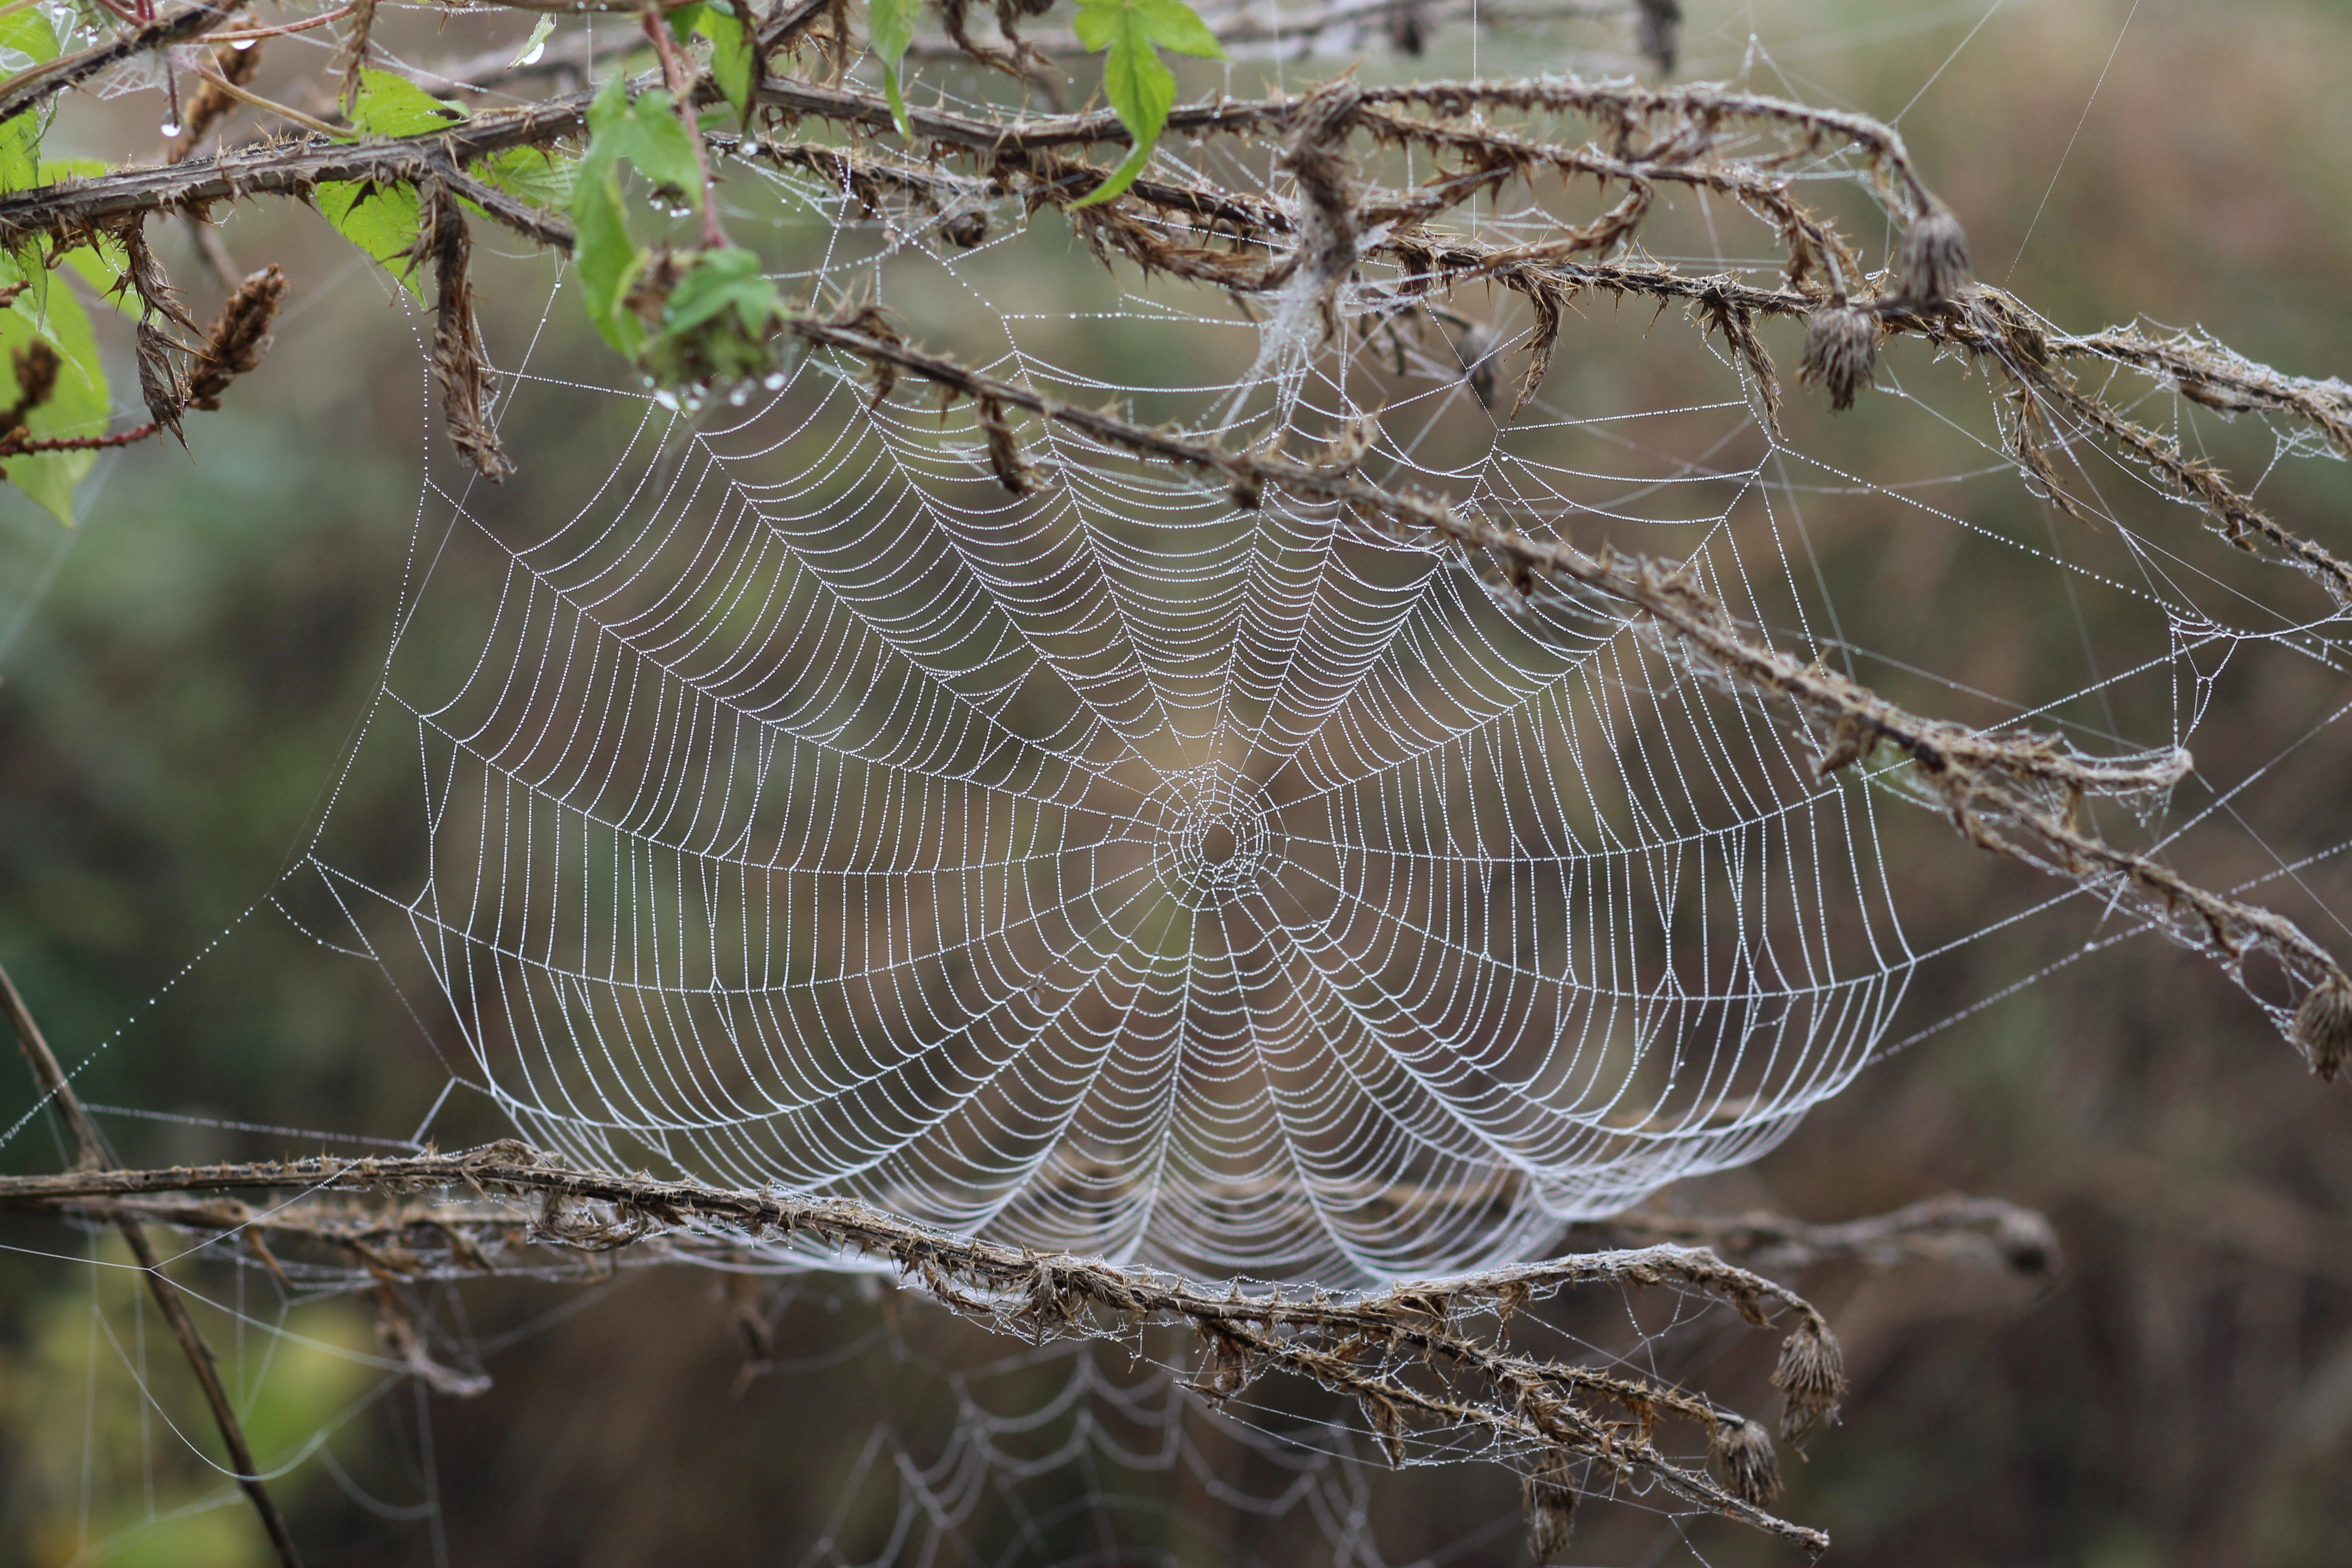
nature, dew, fauna, material, invertebrate, spider web, spider, place, arachnid, drops, arthropod, european garden spider, araneus, orb weaver spider